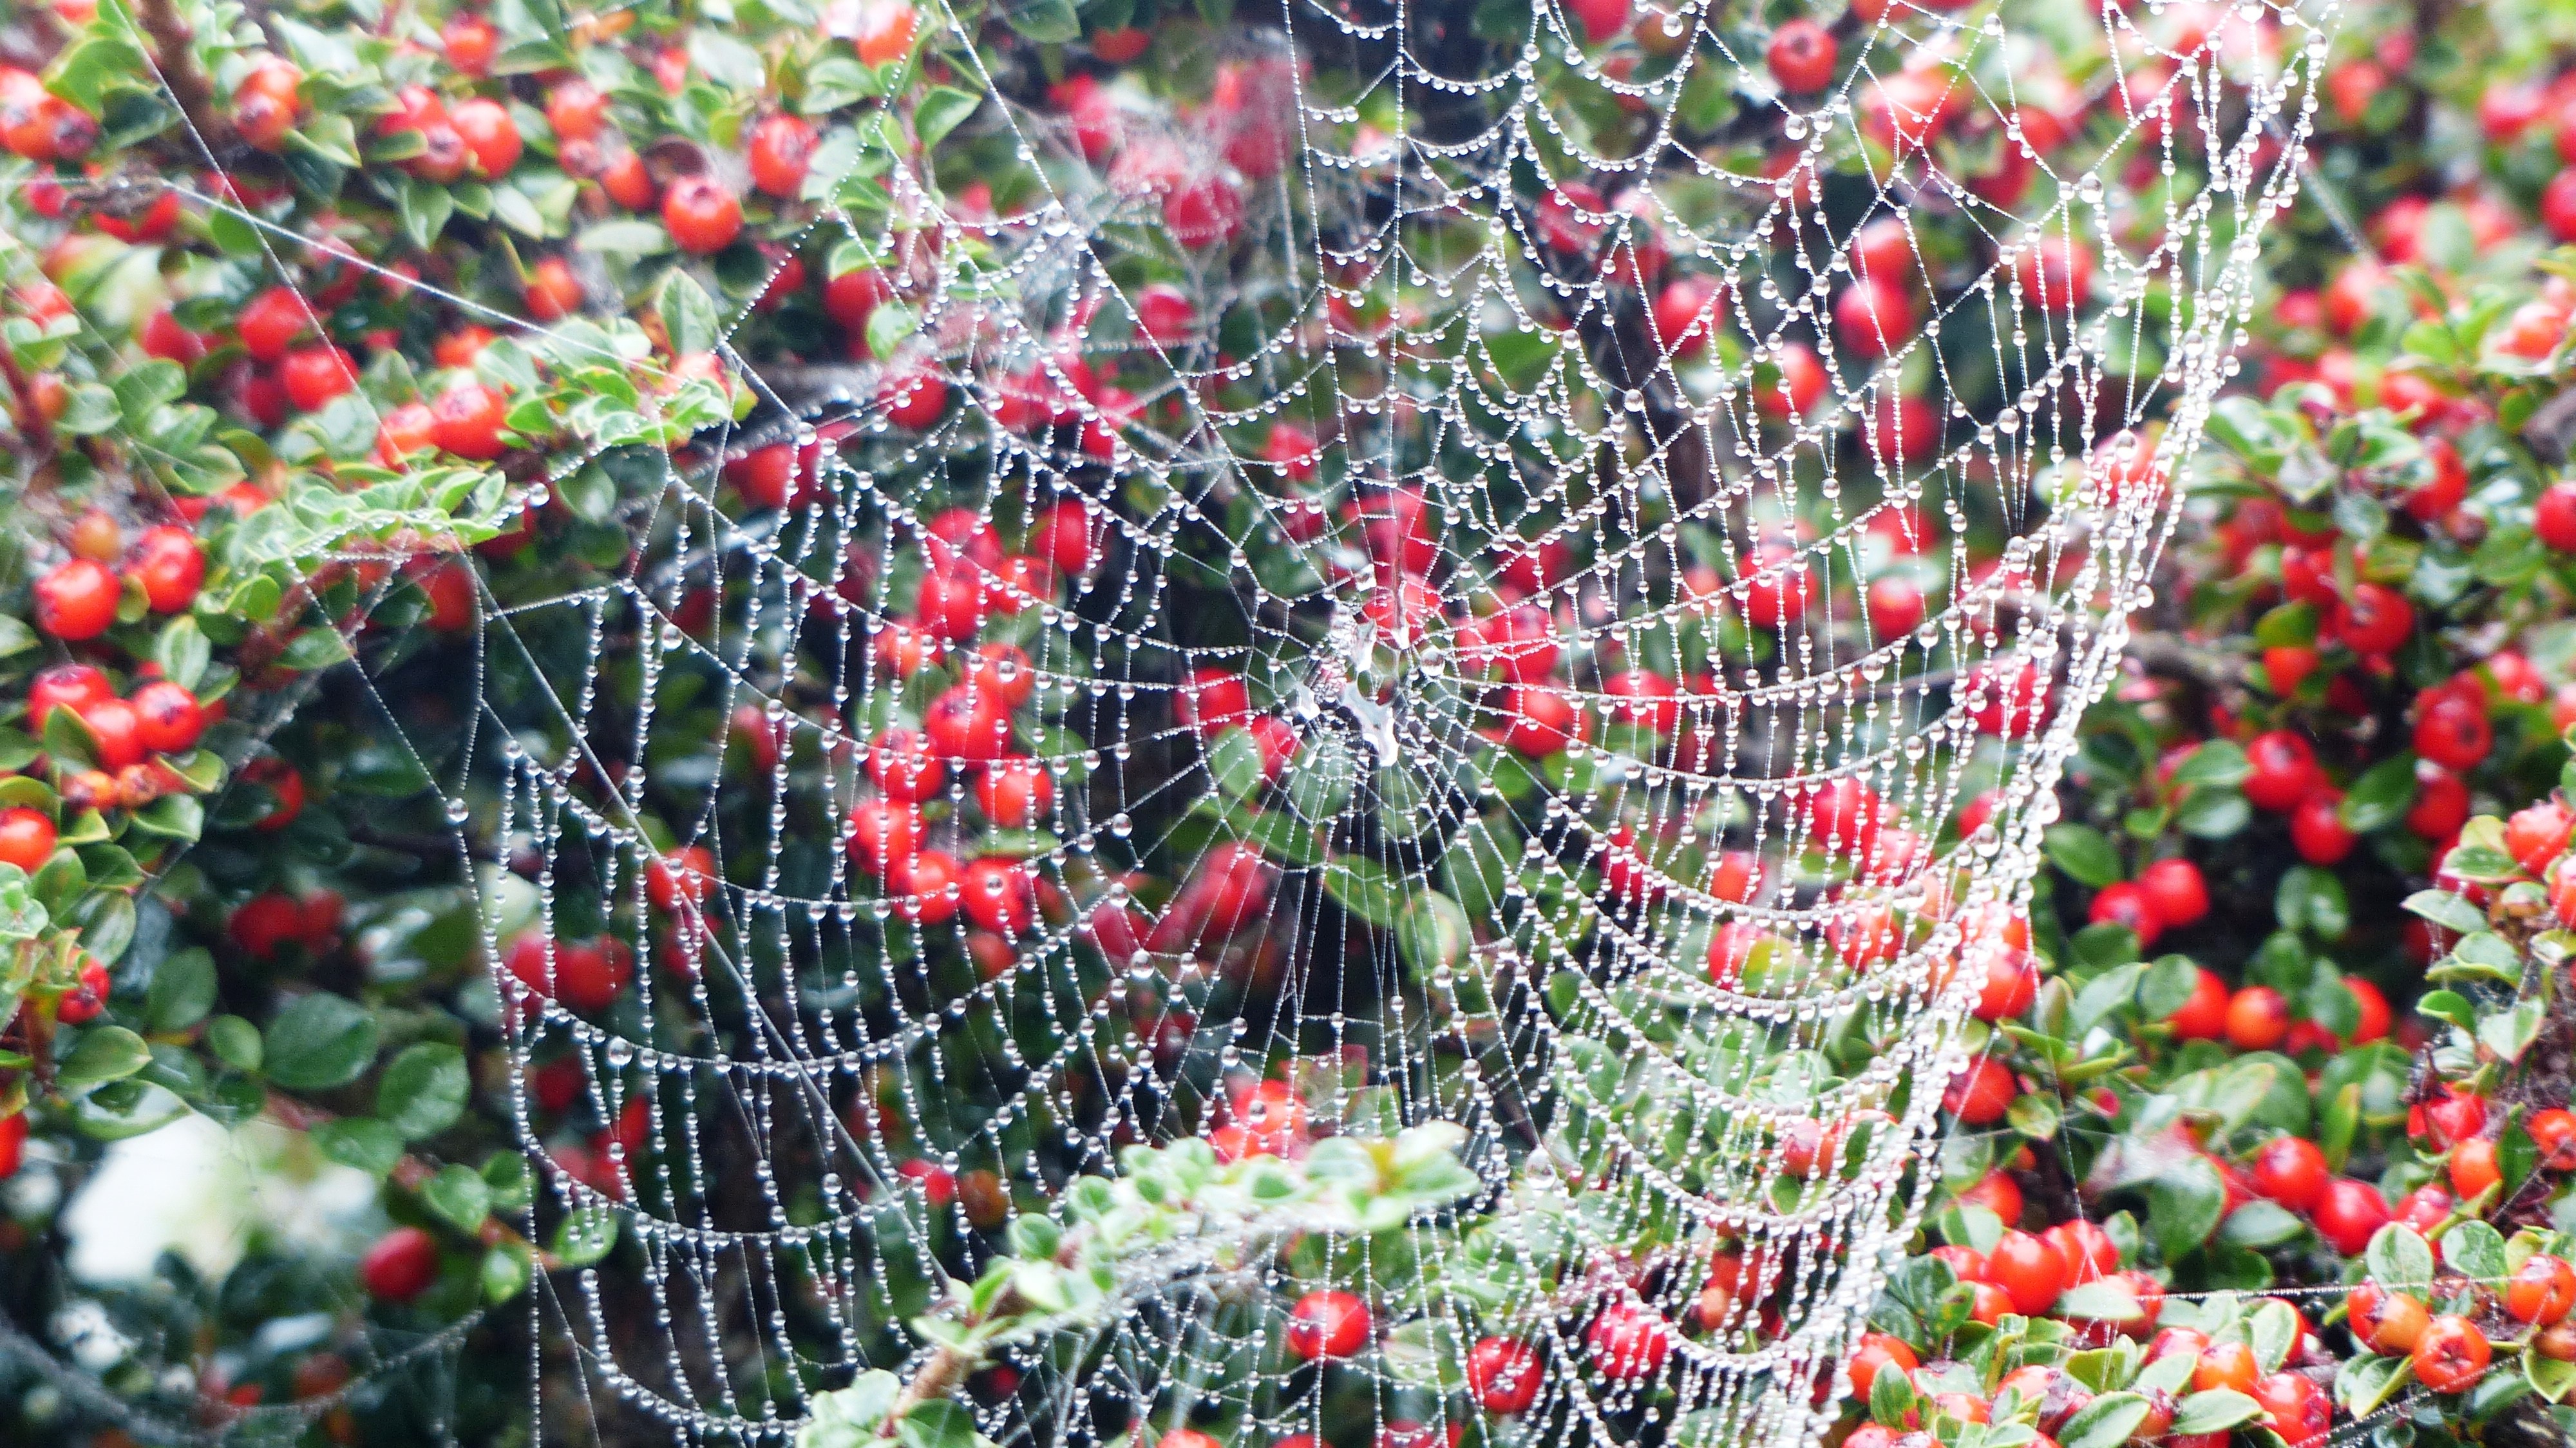
nature, outdoor, blossom, plant, leaf, flower, wet, web, produce, insect, botany, garden, flora, spider web, wildflower, spider, shrub, flowering plant, land plant